Khorramshahr (missile)

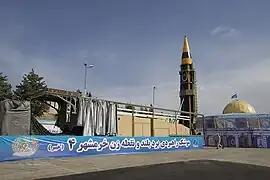
A Khorramshahr-4 ballistic missile

The Khorramshahr-4 was unveiled on 25 May 2023. The new variant is reported to have a range of 2,000 km with a 1,500 kg warhead. It has a more advanced engine that uses hypergolic fuel, which can be stored in tanks for years, shortening the launch preparation time to 12 minutes. The new propellant requires smaller tanks, reducing the motor section to about 13 m, with the warhead adding about 4 m to the missile's length. It has an airframe made of a stronger composite material, and a mid-phase navigation system that enables it to correct its course when outside of the atmosphere, so it is not reliant on terminal guidance that can be disrupted by electronic warfare systems.